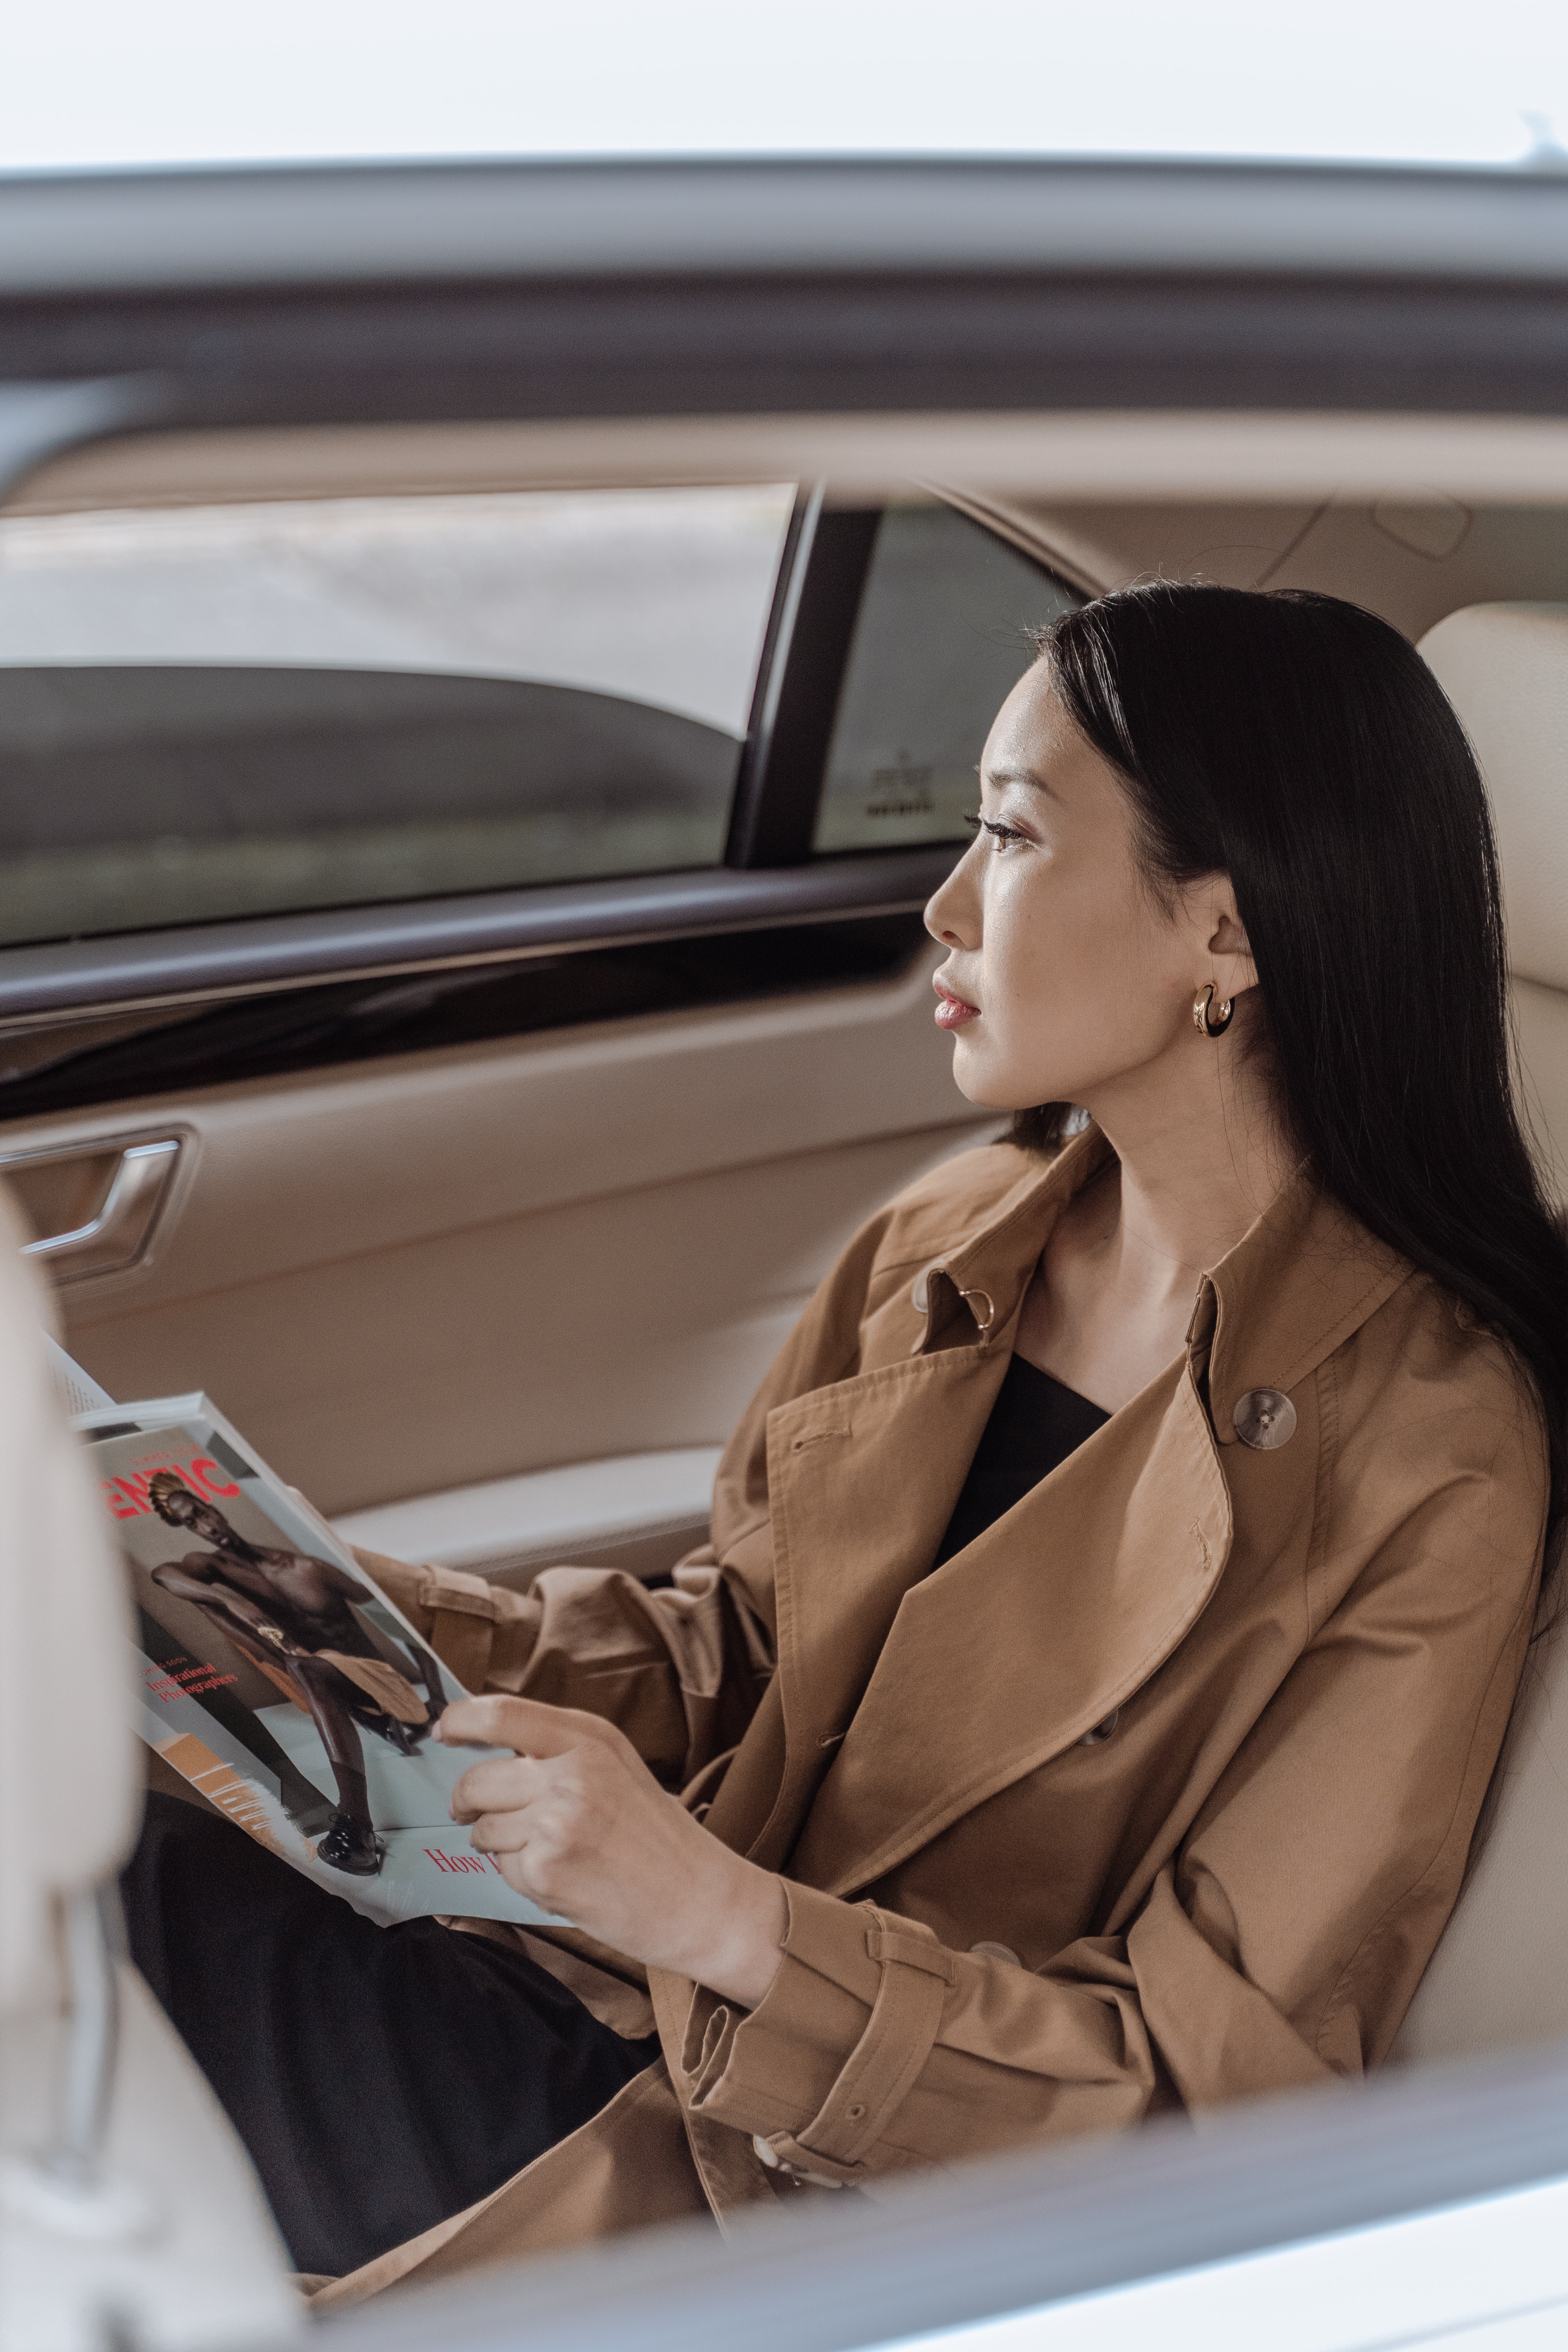
woman, vehicle, car, motor vehicle, automotive design, sleeve, window, vehicle door, dress, steering wheel, street fashion, personal luxury car, automotive exterior, blazer, suit, steering part, car seat, family car, automotive lighting, auto part, luxury vehicle, windshield, automotive window part, formal wear, event, white collar worker, mid size car, eyewear, fashion design, driving, car seat cover, sitting, glass, city car, full size car